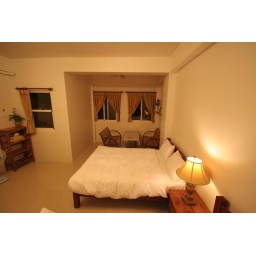
One set of the garden chair and desk in my room.